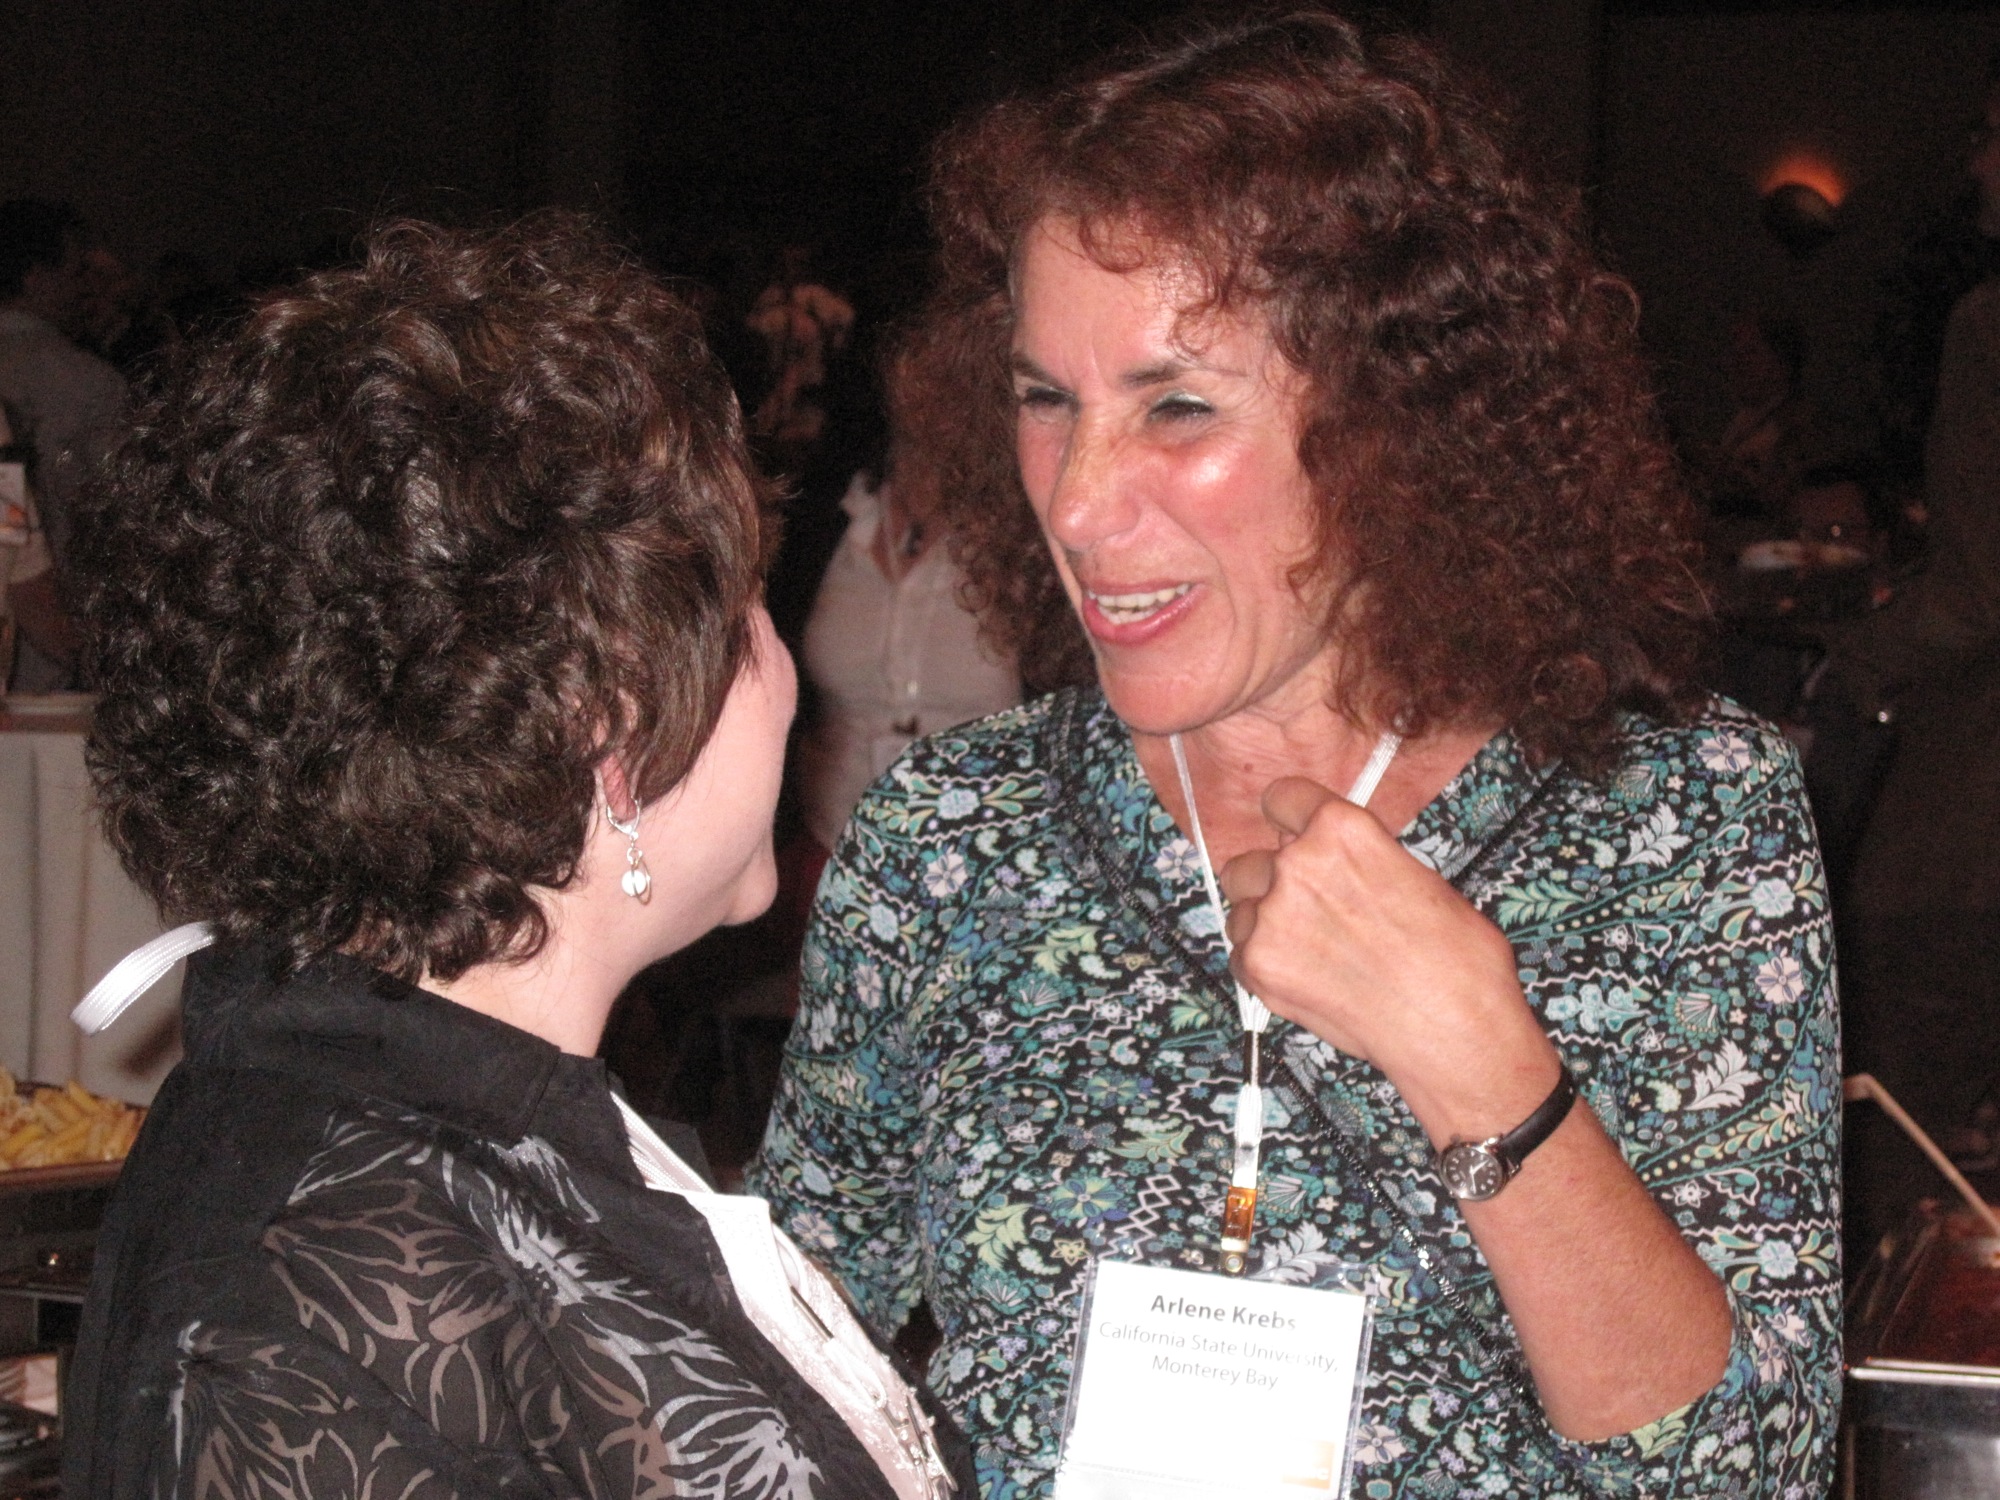
audience, fashion, musician, nmc2009, interaction